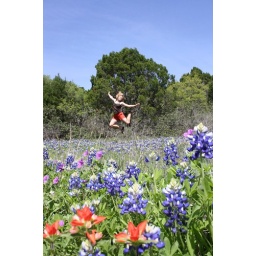
jumping in a field of flowers